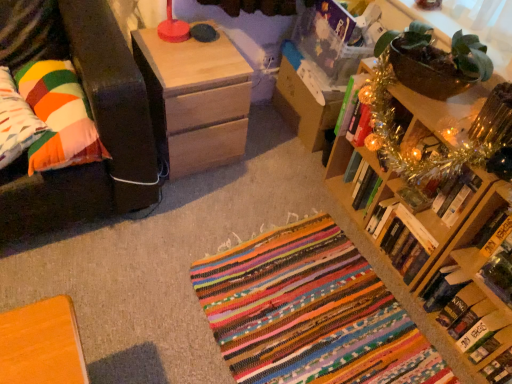
Question: From a real-world perspective, point to a free spot below multicolored fabric pillow at left, the 2th pillow from the left.
Answer: [(0.159, 0.575)]